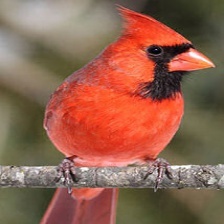
Species: NORTHERN CARDINAL
Scientific name: CARDINALIS CARDINALIS